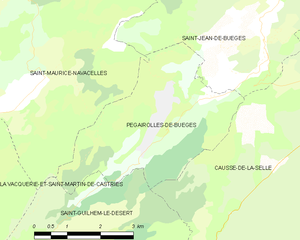
Carte de la commune française de code INSEE 34195 - Pégairolles-de-Buèges
Pégairolles-de-Buèges est une commune française située dans le département de l'Hérault en région Occitanie.